Structures built by animals

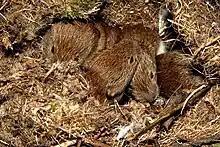
Young bank voles ("Myodes glareolus") in their underground chamber which is often lined with moss, feathers and vegetable fiber

Some animals collect materials with plastic properties which are used to construct and shape the nest. These include resin collected by stingless bees, mud collected by swallows and silk collected by hummingbirds.